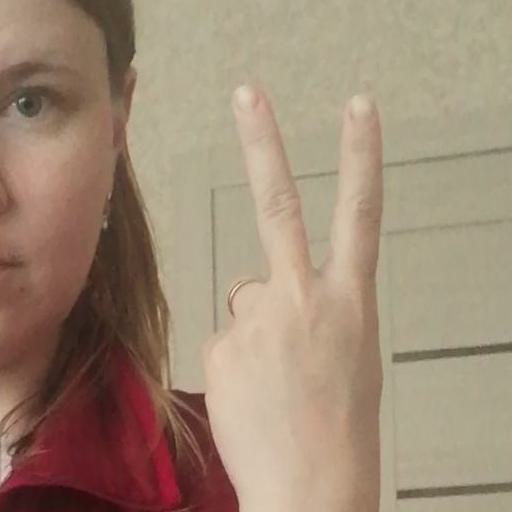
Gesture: peace_inverted